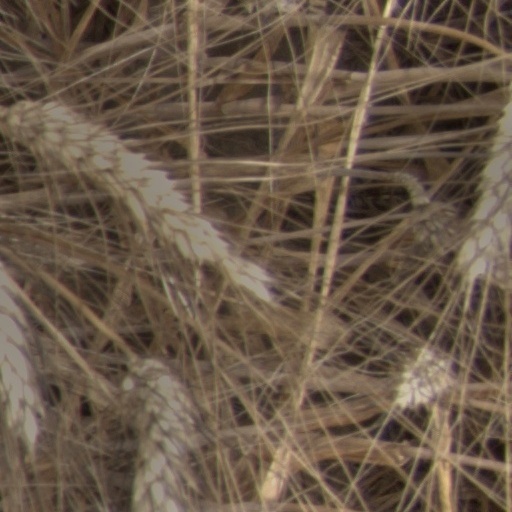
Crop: wheat